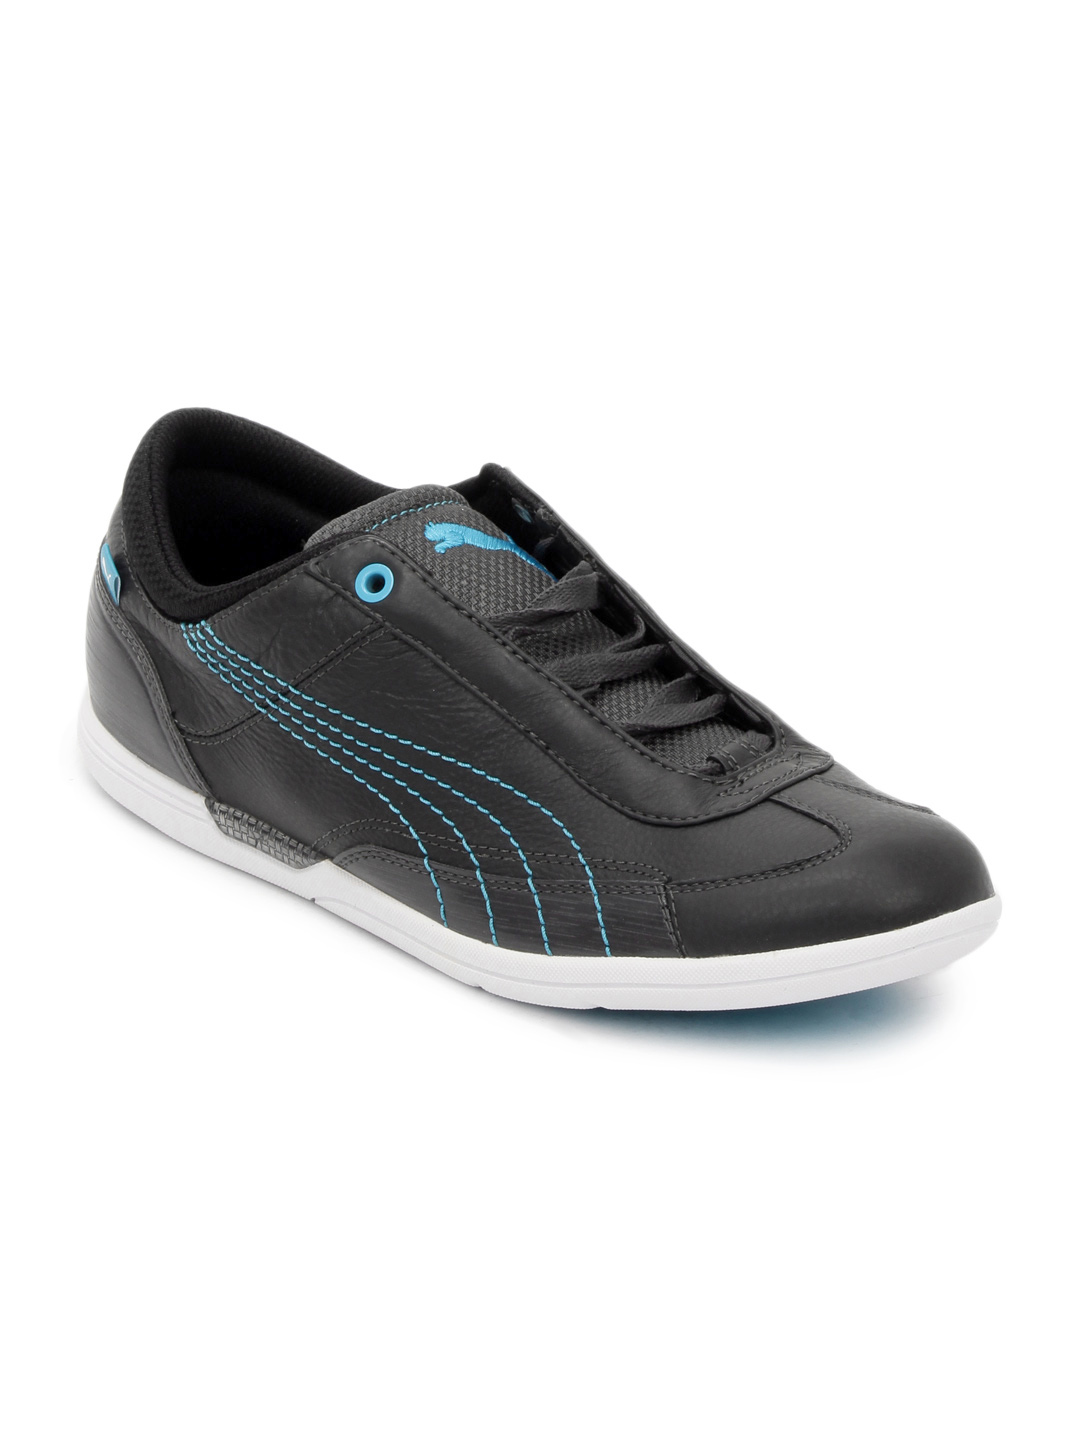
Puma Men Blue Driving Power Lo Shoes
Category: Footwear / Shoes / Casual Shoes
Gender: Men
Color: Black
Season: Summer 2012
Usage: Casual